Mary Dimke

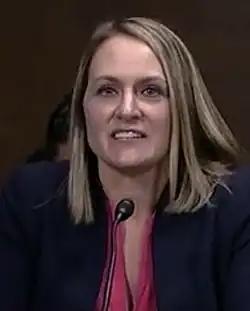
U.S. Senate Judiciary Committee hearing

On August 5, 2021, President Joe Biden nominated Dimke to serve as a United States district judge of the United States District Court for the Eastern District of Washington. Dimke was nominated to the seat being vacated by Judge Rosanna M. Peterson, who subsequently assumed senior status on October 1, 2021. On October 20, 2021, a hearing on her nomination was held before the Senate Judiciary Committee. On December 2, 2021, her nomination was reported out of committee by a 16–6 vote. On December 18, 2021, the United States Senate invoked cloture on her nomination by a 47–23 vote. That same day, her nomination was confirmed by a 47–23 vote. Dimke received her commission on December 21, 2021. She was sworn into office by Chief Judge Stanley Bastian later that day.